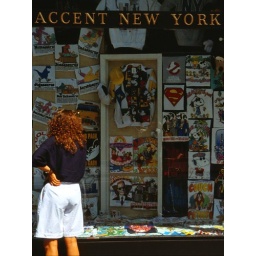
Taken in July 1988. A girl with red hair stops at a t-shirt emporium.